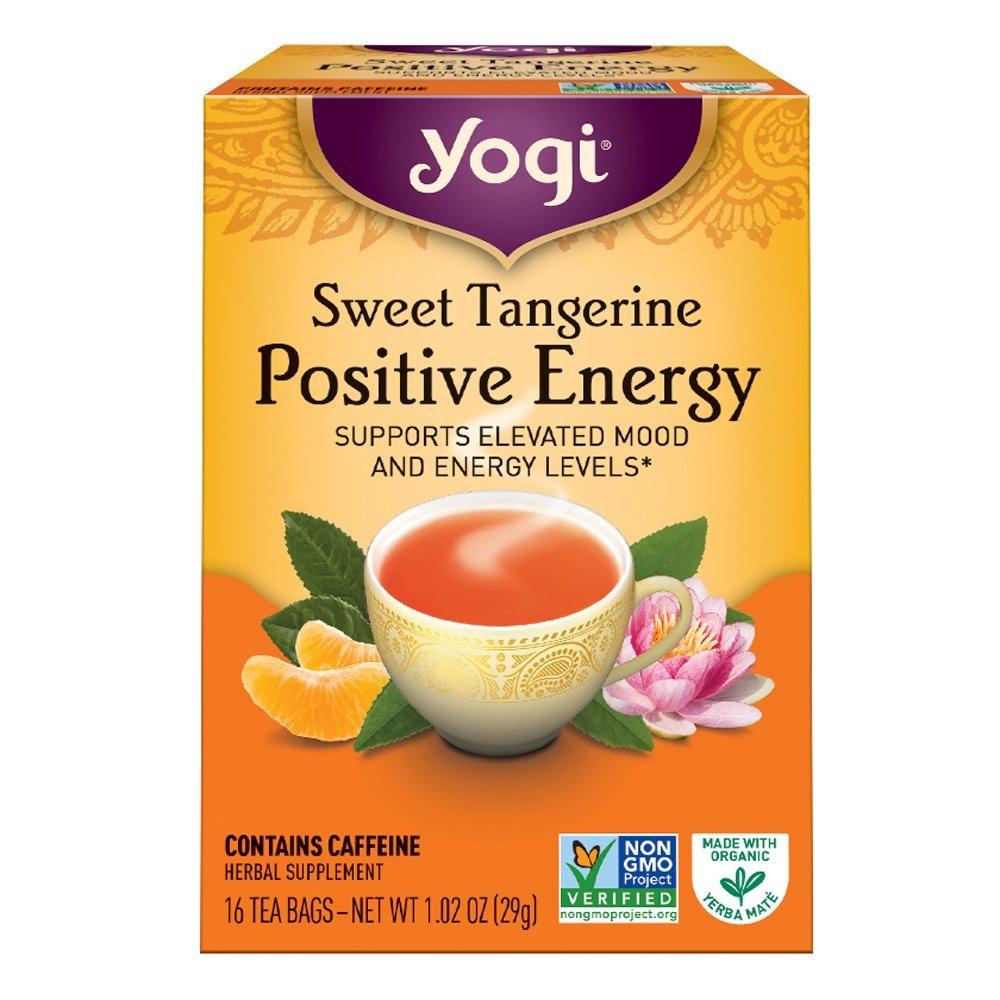
Item Name: Yogi Teas Tea Swt Tngrne Positive Org3
Product Description: Yogi Teas Sweet Tangerine Positive Energy Tea - 16 Ea, 18 Pack
Value: 3.0
Unit: Count

Price: 4.44